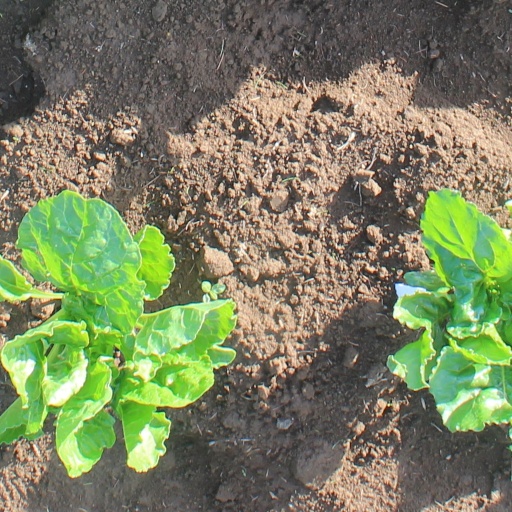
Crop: sugar beet